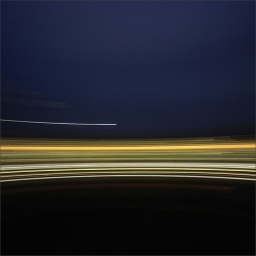
Panning over the city of Hobart with a slight blue glow of sky above.